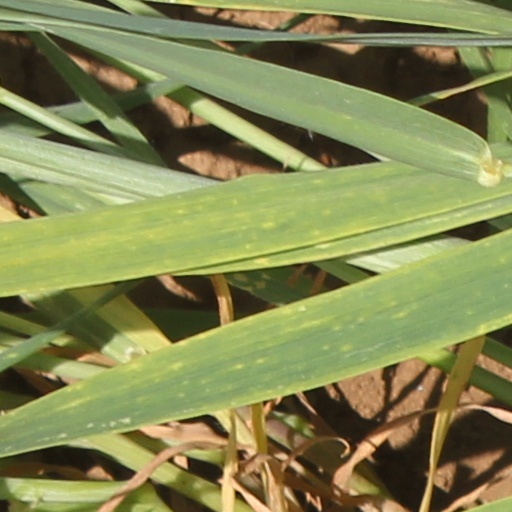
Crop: wheat